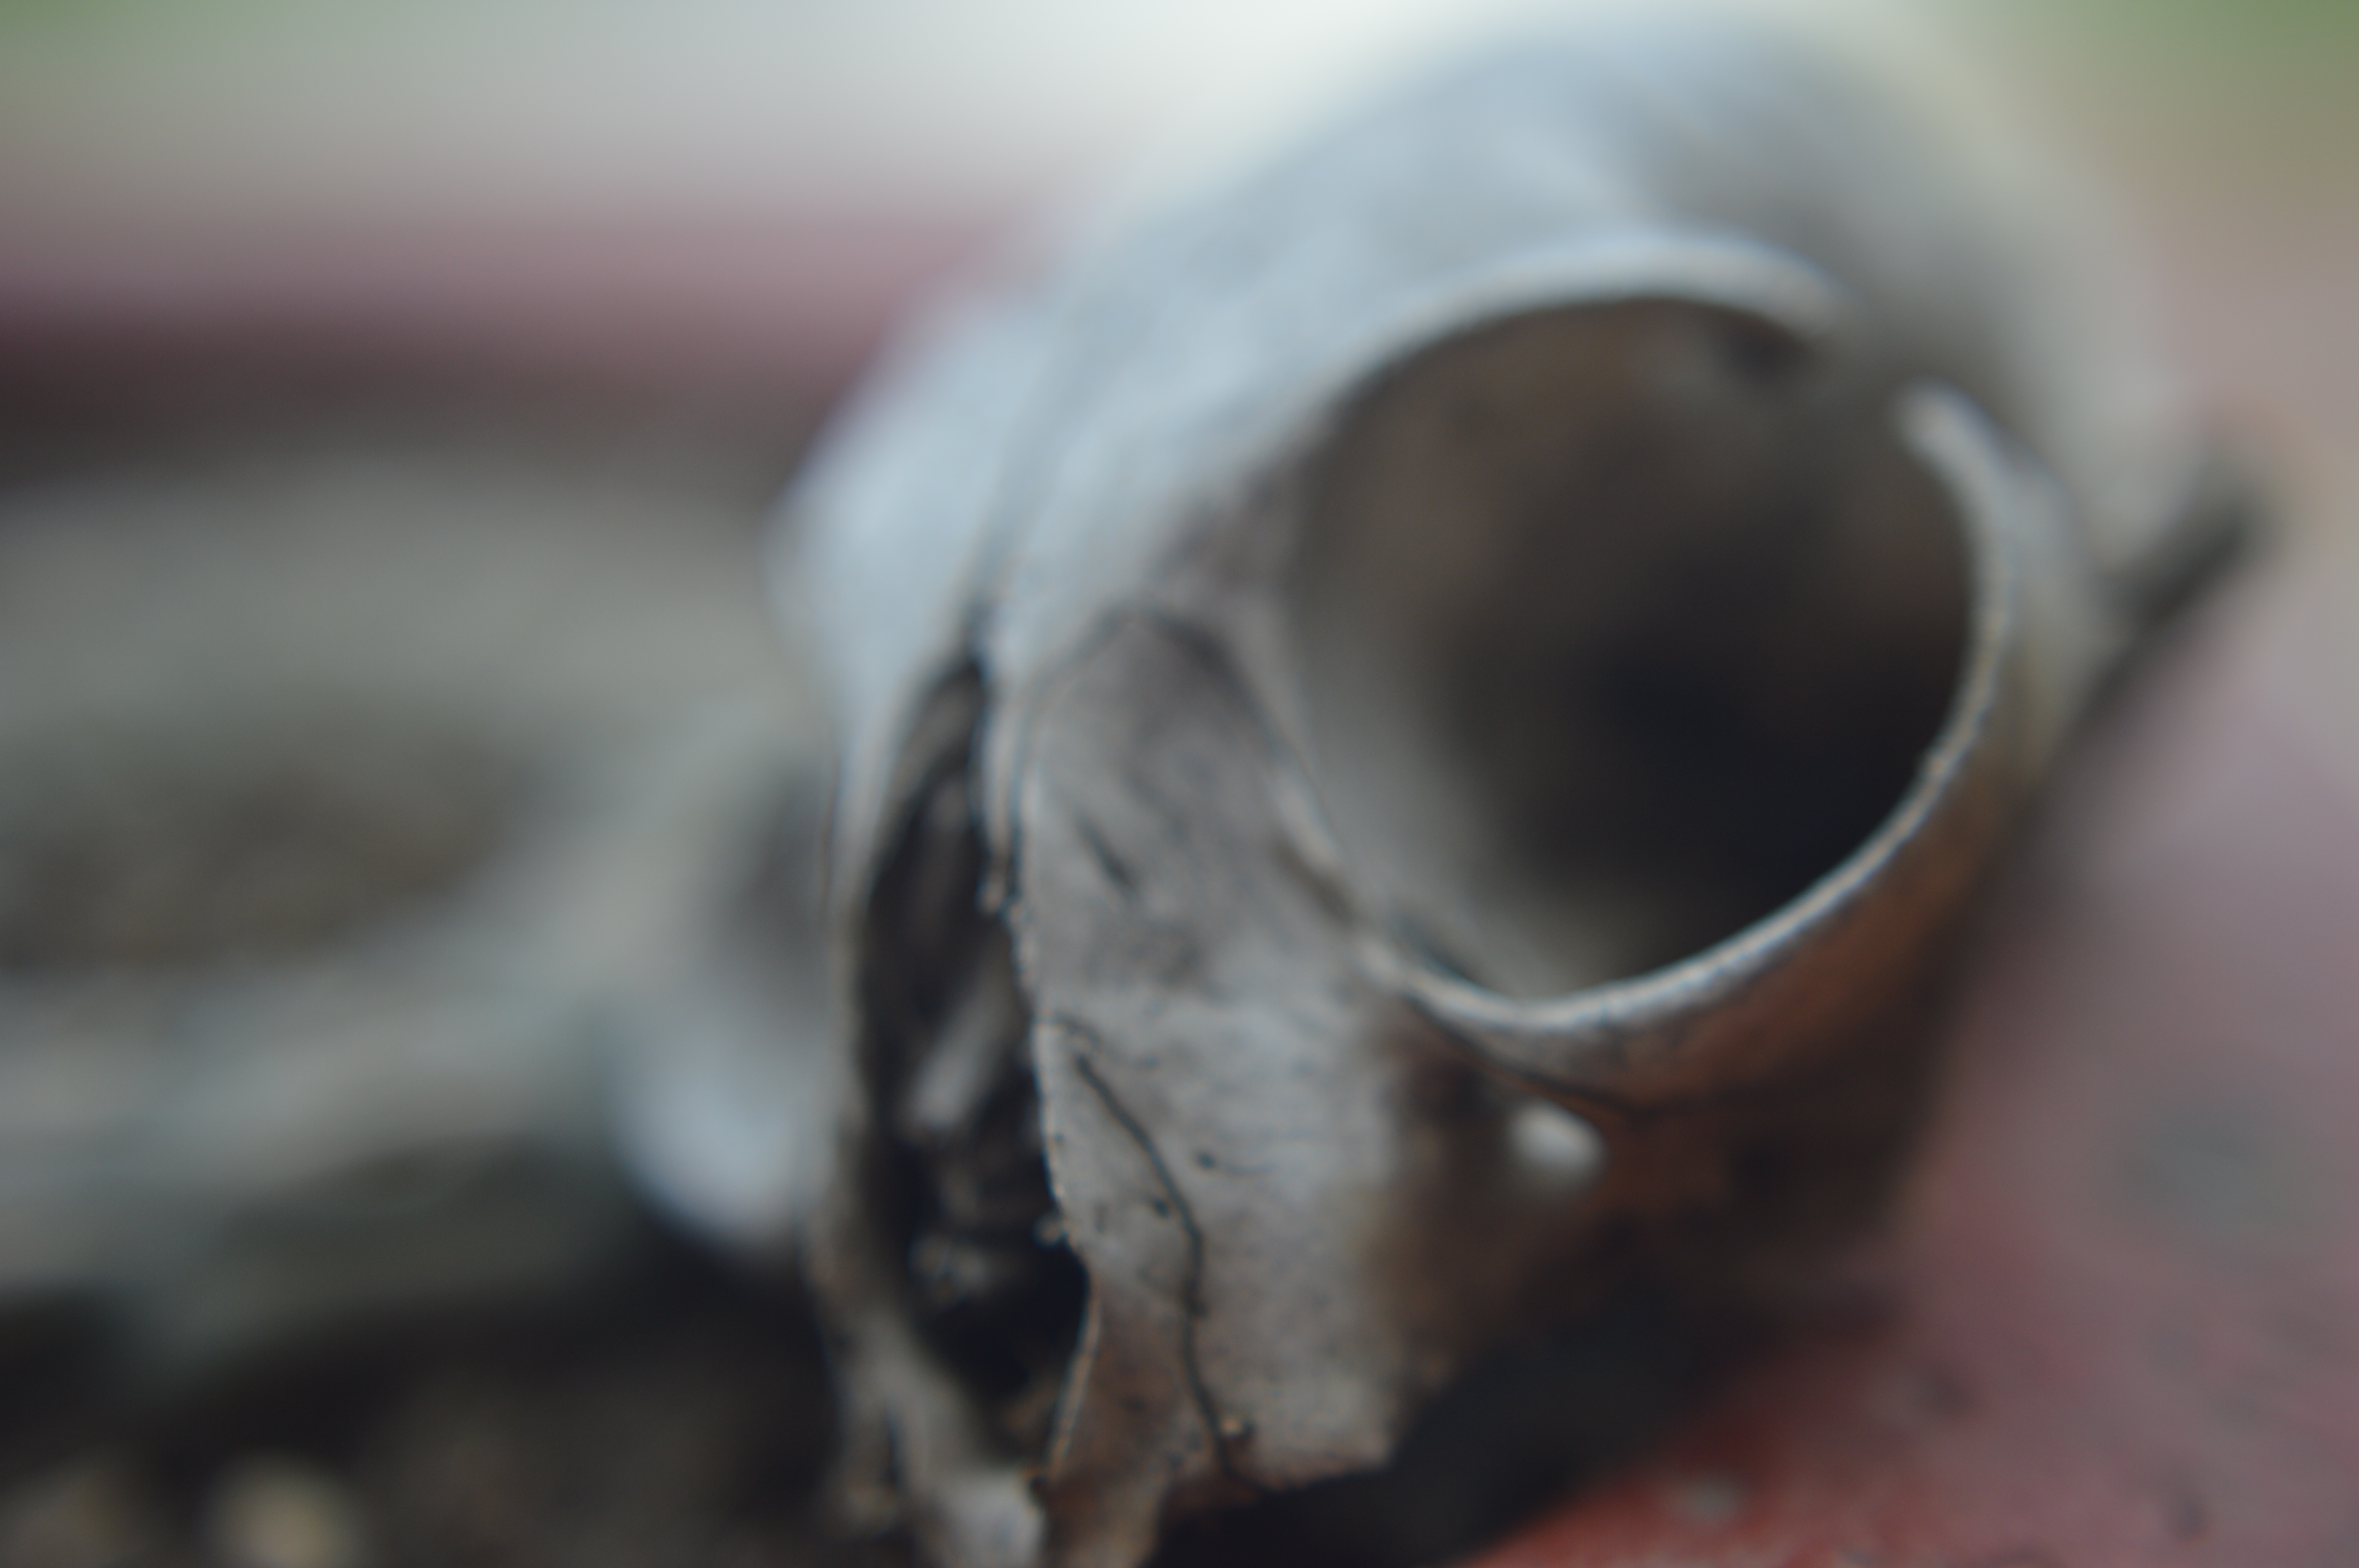
natural, close up, eye, macro photography, snout, photography, soil